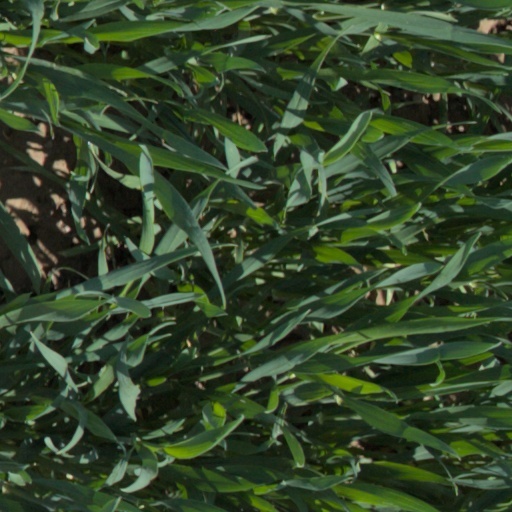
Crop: wheat